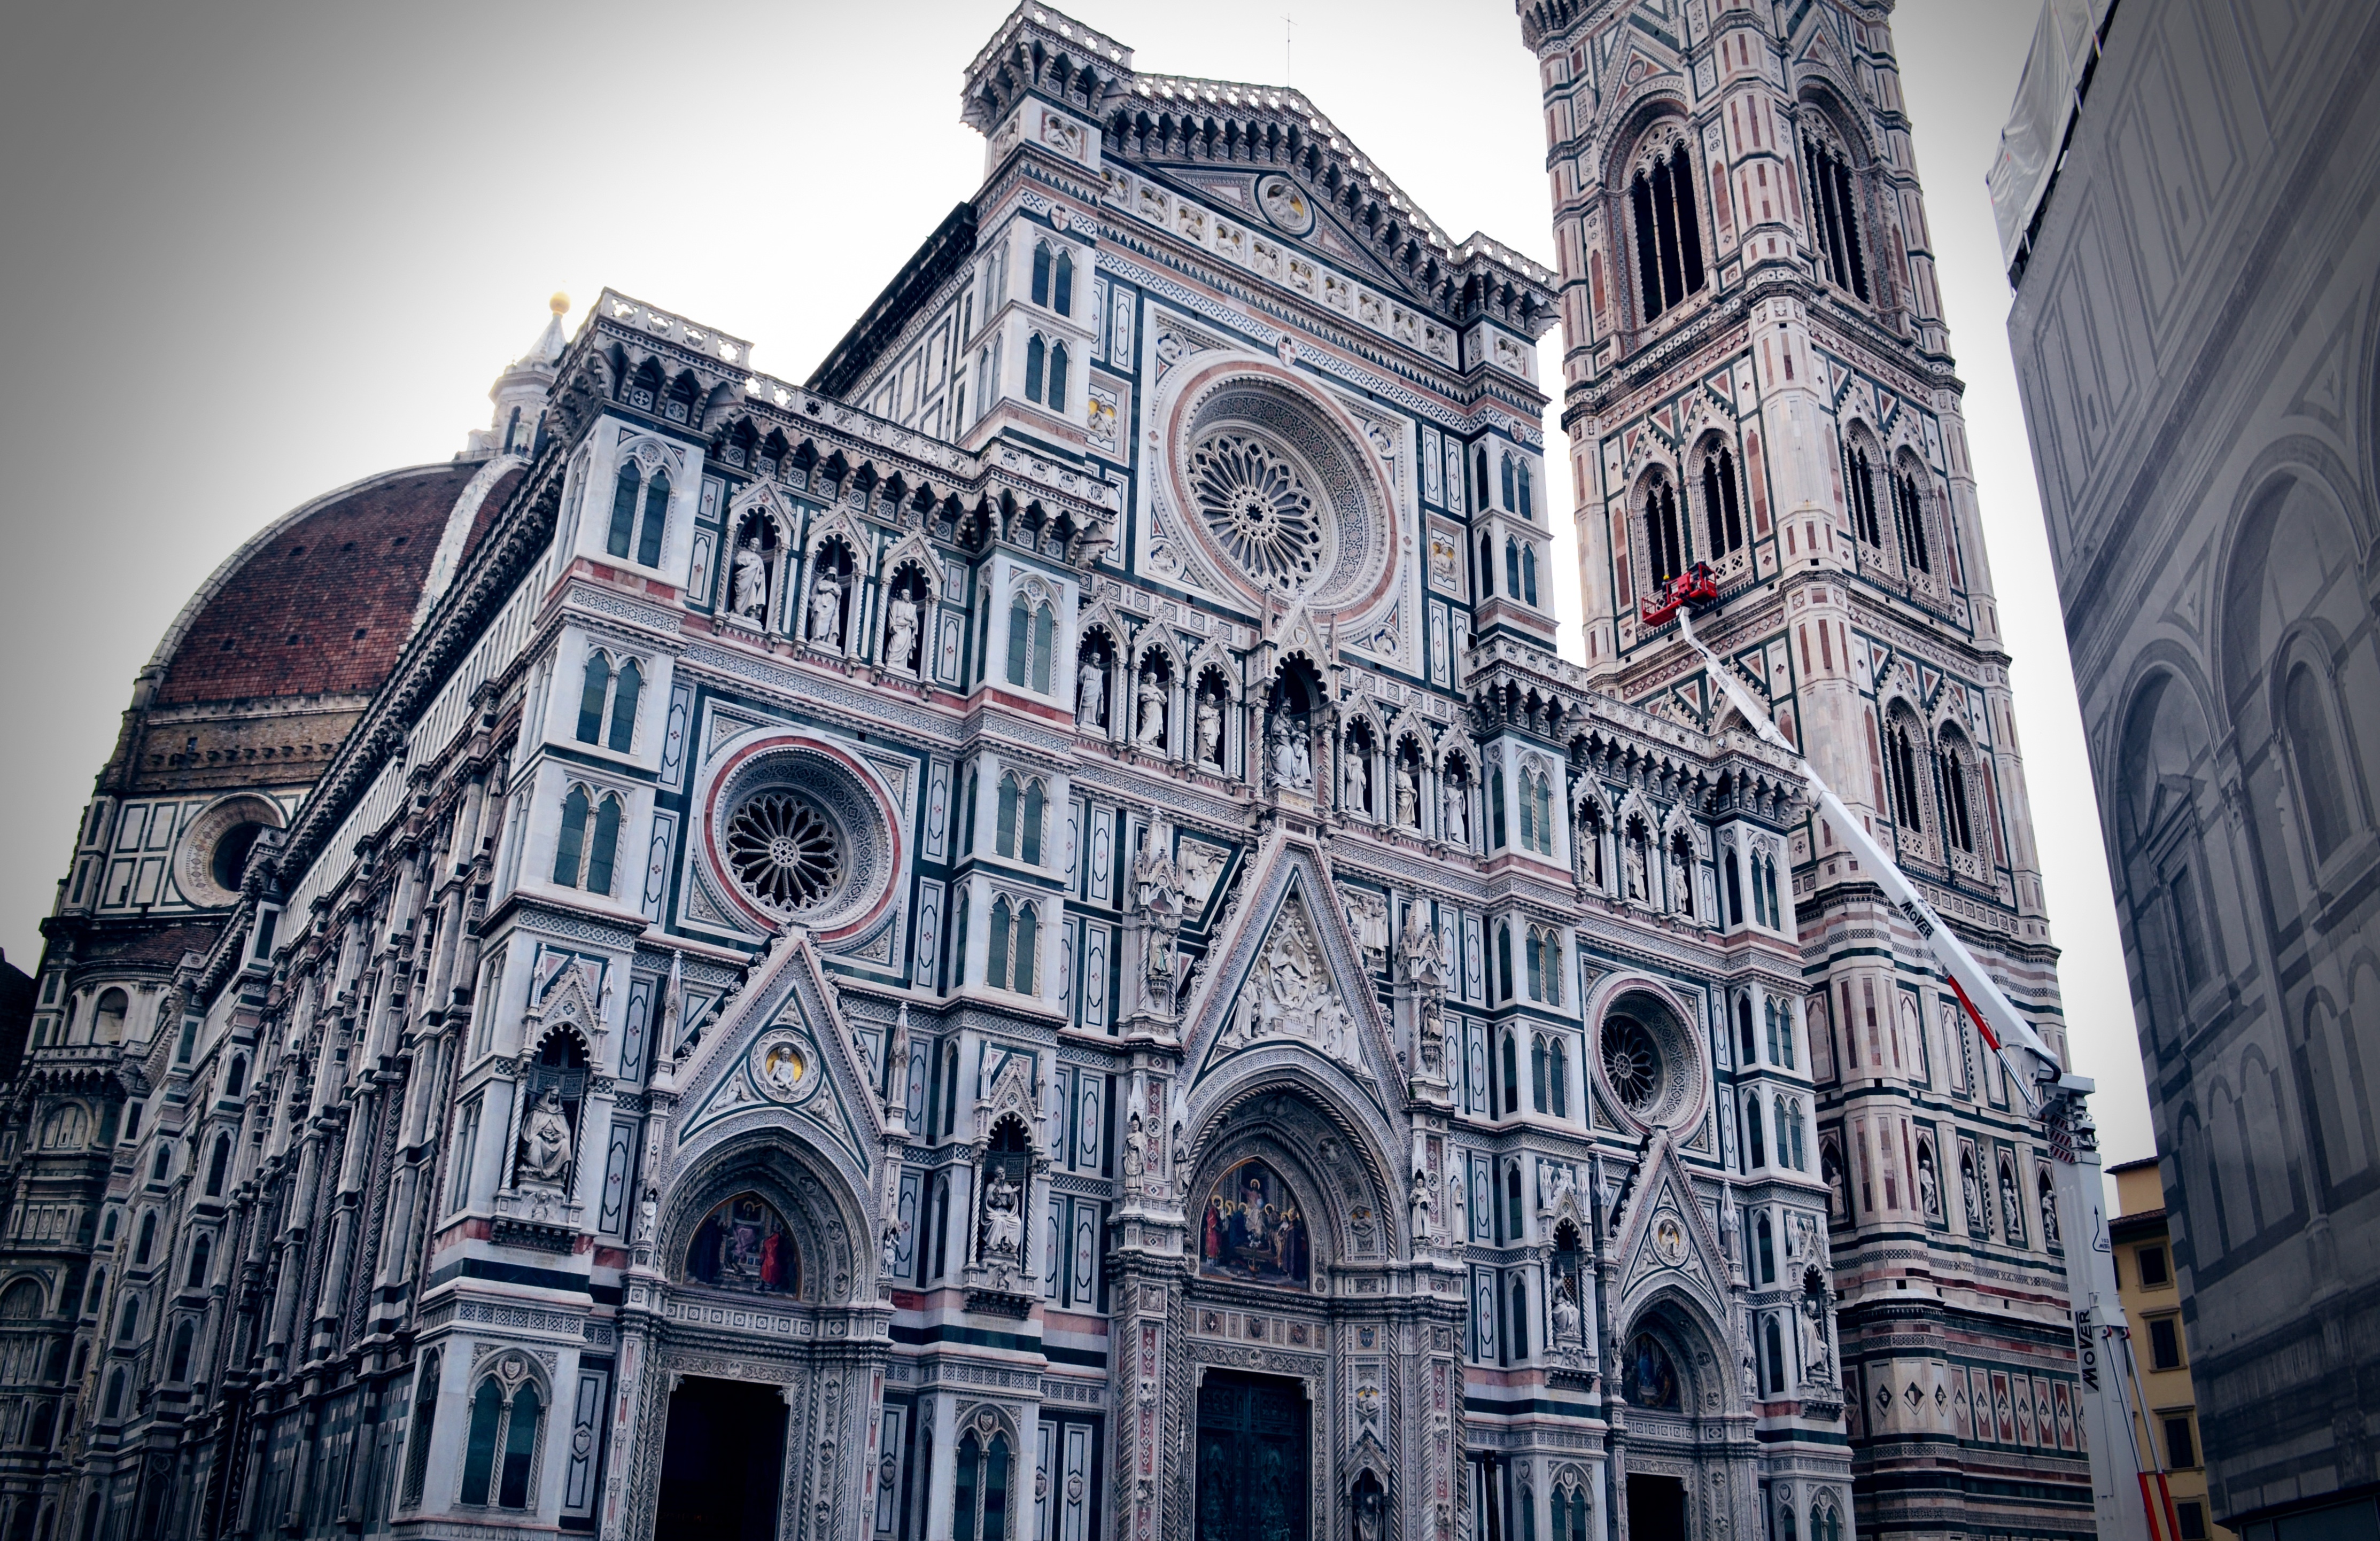
architecture, building, cityscape, landmark, facade, church, cathedral, place of worship, basilica, metropolis, gothic architecture